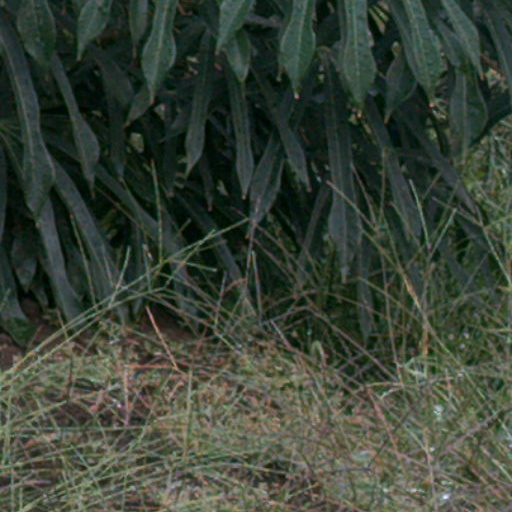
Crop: cassava